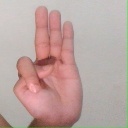
अक्षर: भ